Pentagon

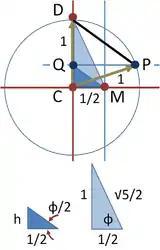

One method to construct a regular pentagon in a given circle is described by Richmond and further discussed in Cromwell's "Polyhedra".